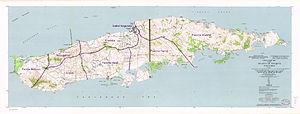
Vieques est une île-municipalité de Porto Rico. Elle est située à 16 km au sud-est de l'île principale de Porto Rico.